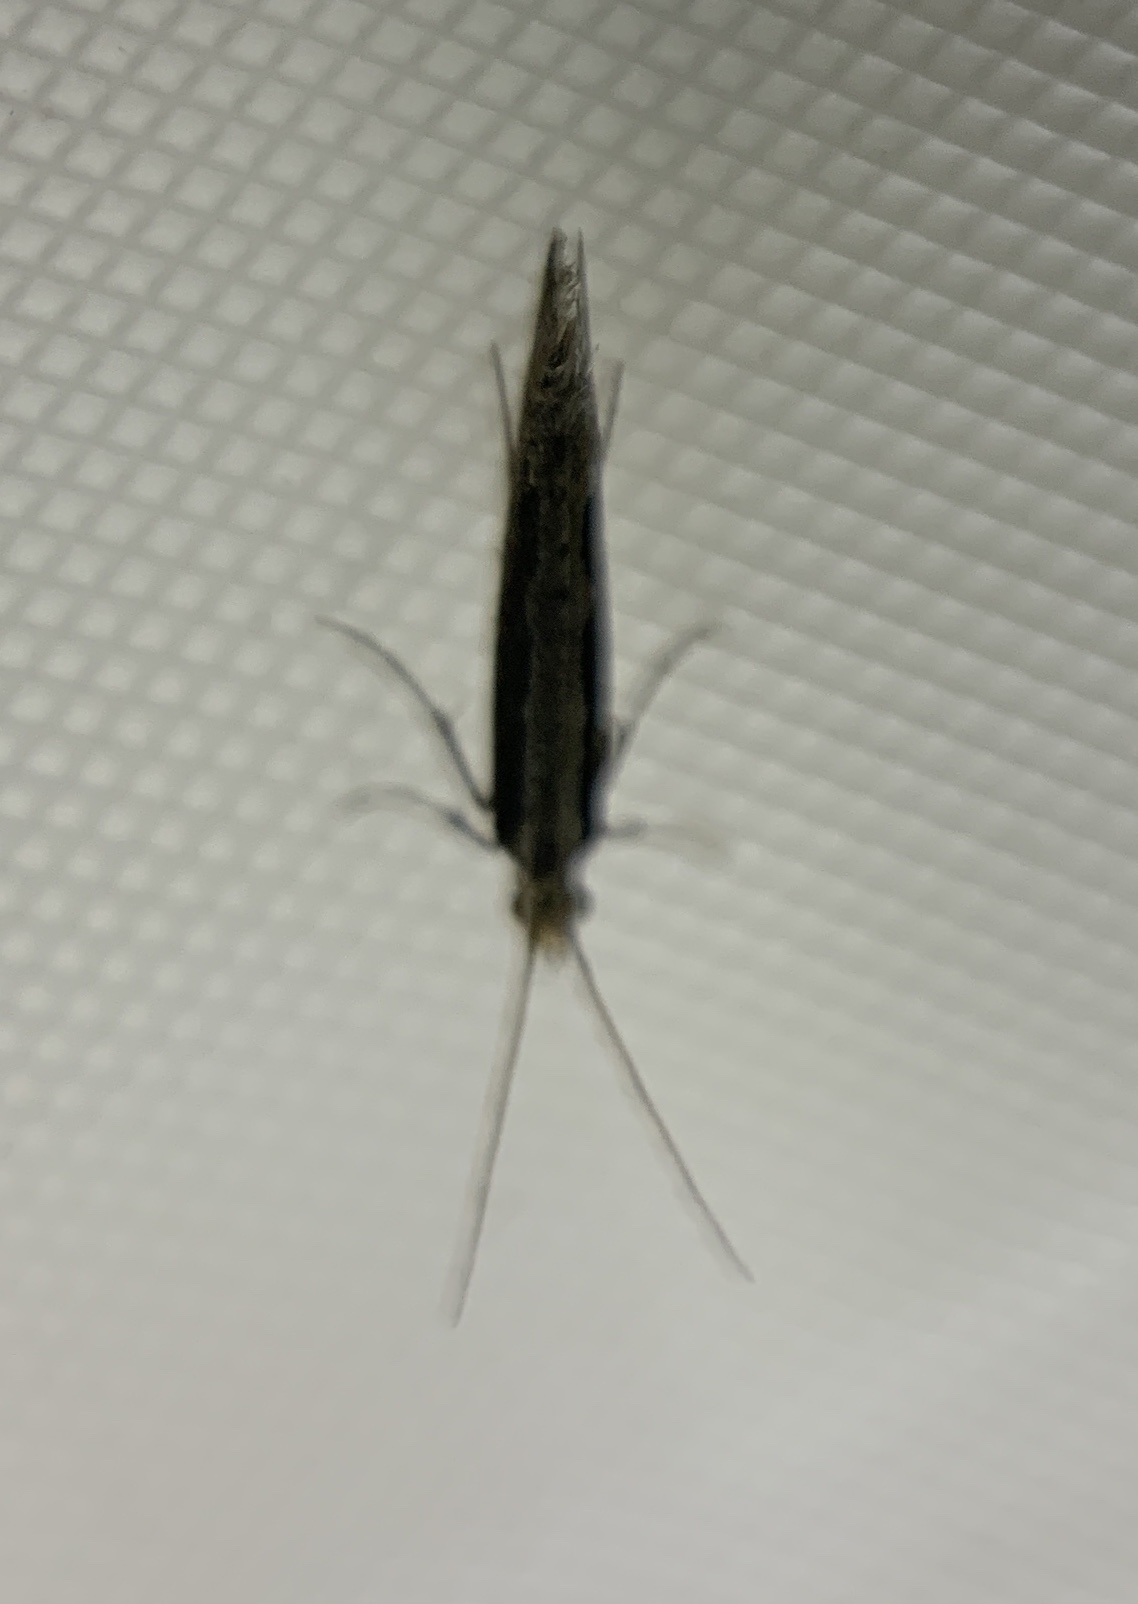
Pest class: diamondback_moth